Thomas Howard, 2nd Duke of Norfolk

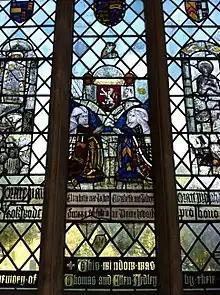

After the death of Edward IV on 9 April 1483, Thomas Howard and his father John supported Richard III. Thomas bore the Sword of State at Richard's coronation and served as steward at the coronation banquet. Both Thomas and his father were granted lands by the new King, and Thomas was also granted an annuity of £1000. On 28 June 1483, John Howard was created Duke of Norfolk, while Thomas was created Earl of Surrey. Surrey was also sworn of the Privy Council and invested with the Order of the Garter. In the autumn of that year Norfolk and Surrey suppressed a rebellion against the King by the Duke of Buckingham. Both Howards remained close to King Richard throughout his two-year reign, and fought for him at the Battle of Bosworth in 1485, where Surrey was wounded and taken prisoner, and his father killed. Surrey was attainted in the first Parliament of the new King, Henry VII, stripped of his lands, and committed to the Tower of London, where he spent the next three years.